The Pool (2007 film)

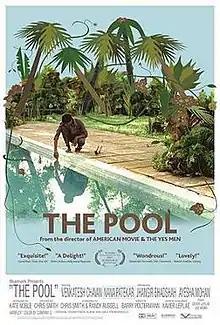
"The Pool" poster

The Pool is a 2007 American drama film co-written and directed by Chris Smith. The film stars non-professional actors Venkatesh Chavan and Jhangir Badshah, as well as Bollywood veteran Nana Patekar and newcomer Ayesha Mohan.